Burhakaba District

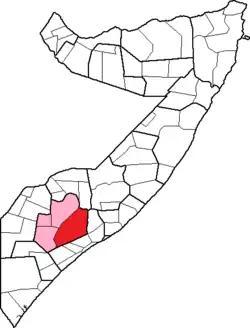

Burhakaba District is a district in the southern Bay region of Somalia. Its capital is Burhakaba.